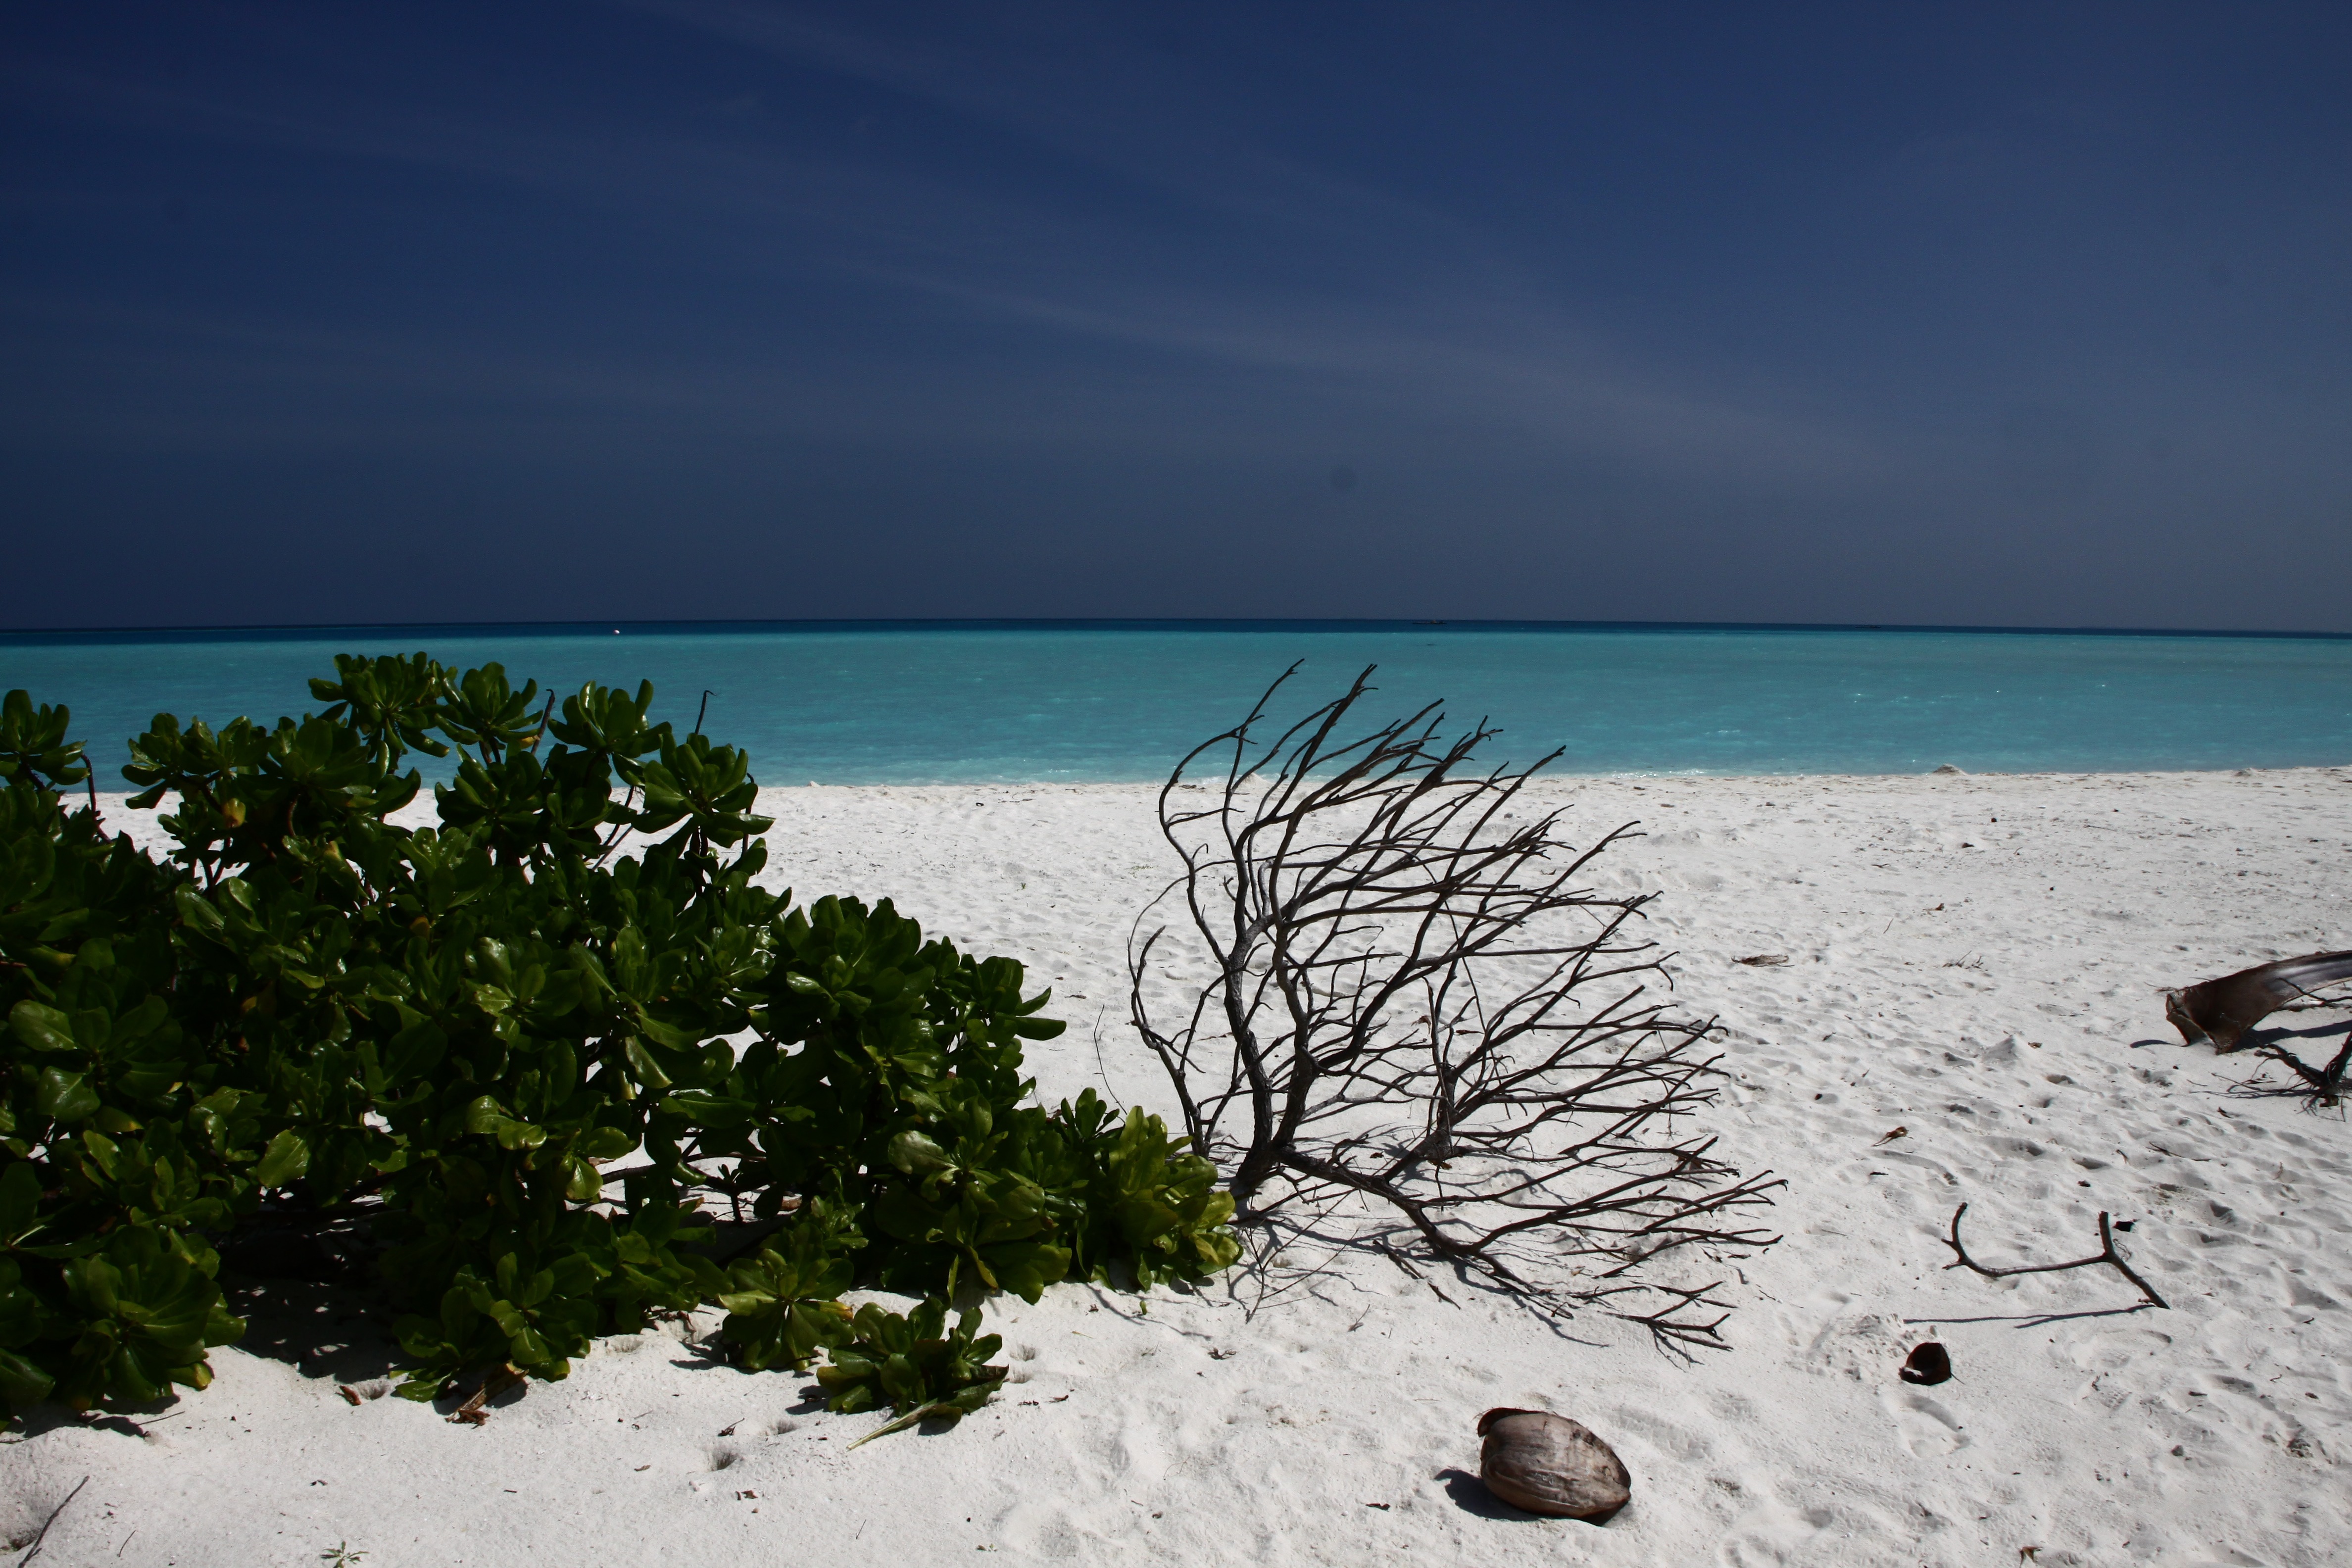
beach, sea, coast, tree, water, sand, rock, ocean, horizon, cloud, sky, sunlight, shore, wave, vacation, bay, island, body of water, caribbean, tropics, cape, maldives